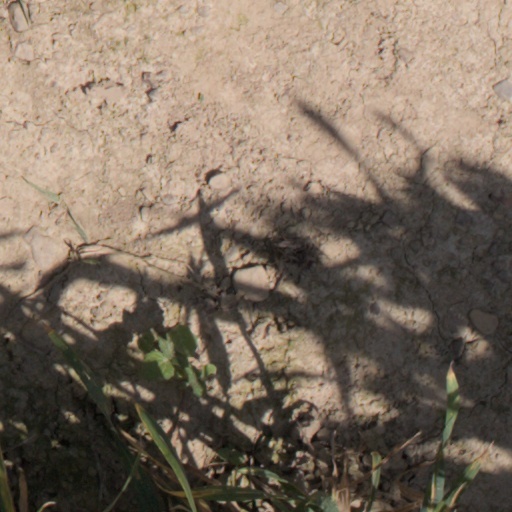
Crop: wheat